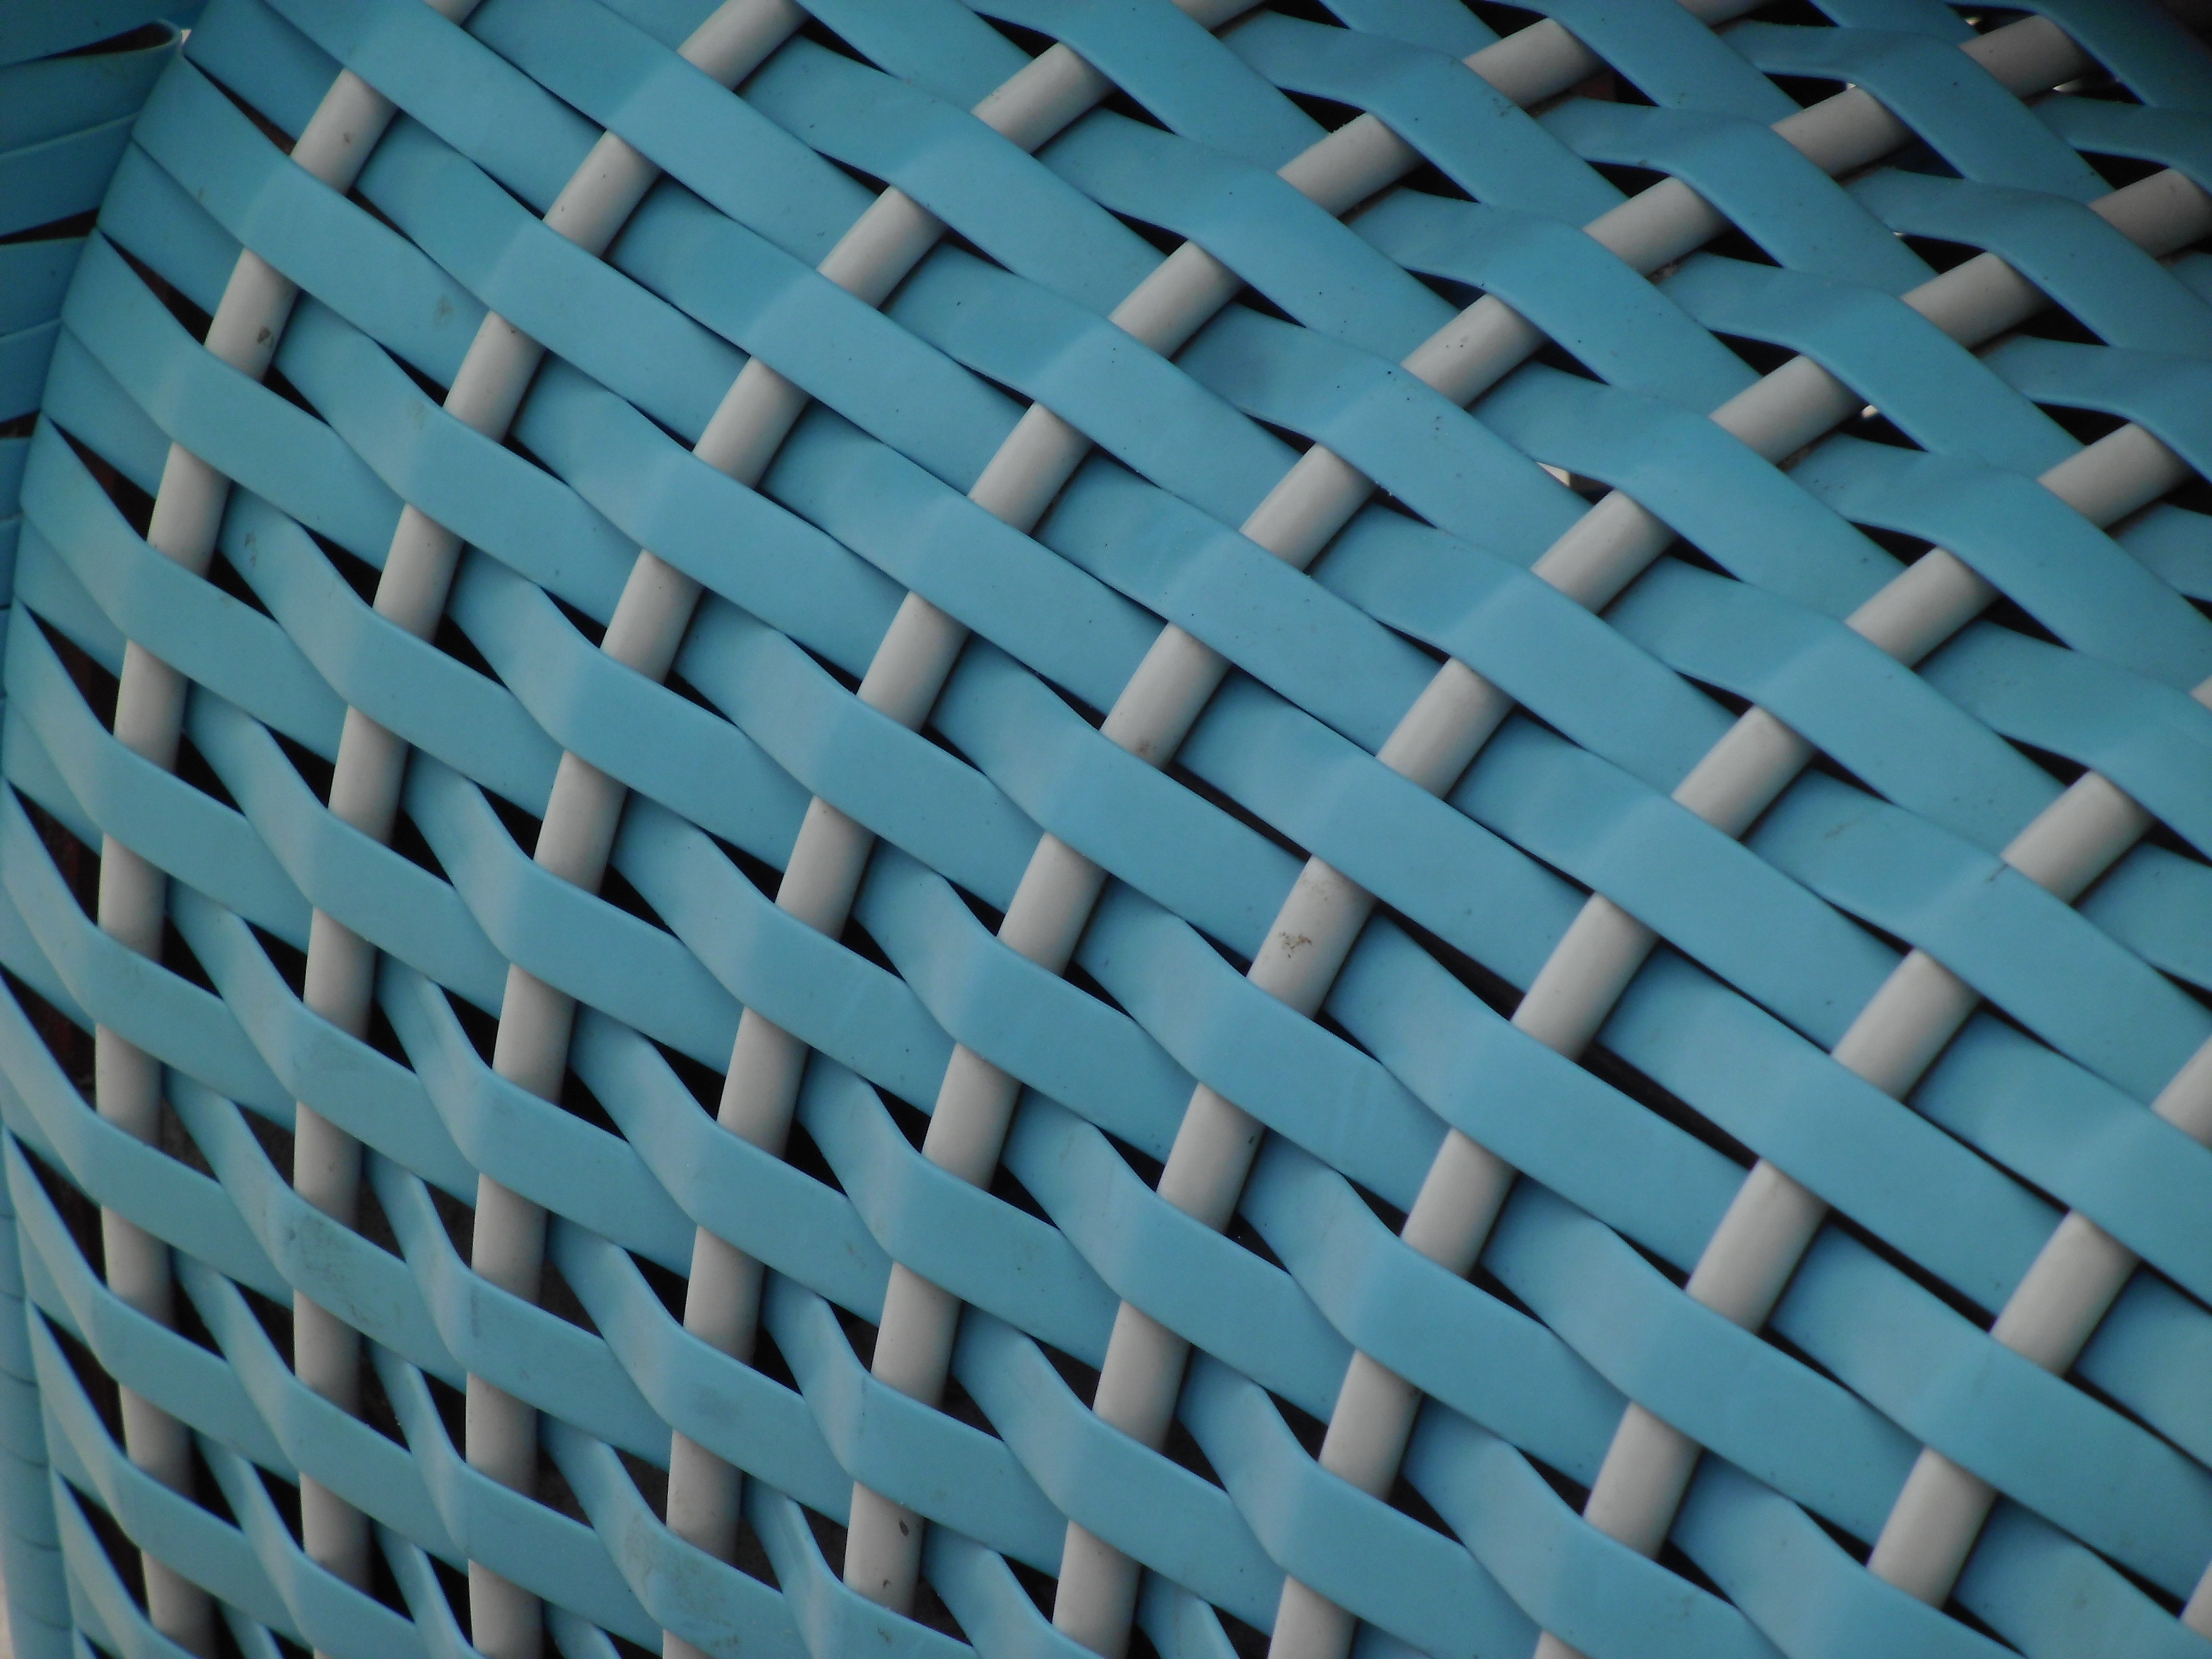
texture, floor, wall, pattern, line, green, color, tile, blue, material, circle, art, design, net, symmetry, shape, woven, beach chair, flooring, window covering